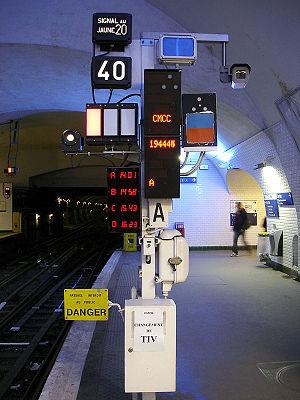
Mât de signalisation (DSO-AA_HS-SS et SSO) à la station Gambetta de la ligne 3 du métro de Paris, France.
La signalisation ferroviaire du métro de Paris est un système adapté à l'intensité du trafic et à la densité de circulation. Il doit être parfaitement fiable afin d'assurer la sécurité des convois et fonctionner avec la plus grande régularité possible. Dès les origines, le principe de protection des trains par deux signaux fermés successifs est adopté, pour éviter au maximum les rattrapages. Plusieurs systèmes se sont succédé en un peu plus d'un siècle d'existence, du block automatique système Hall des années 1900 au système d'automatisation de l'exploitation des trains du XXIᵉ siècle.